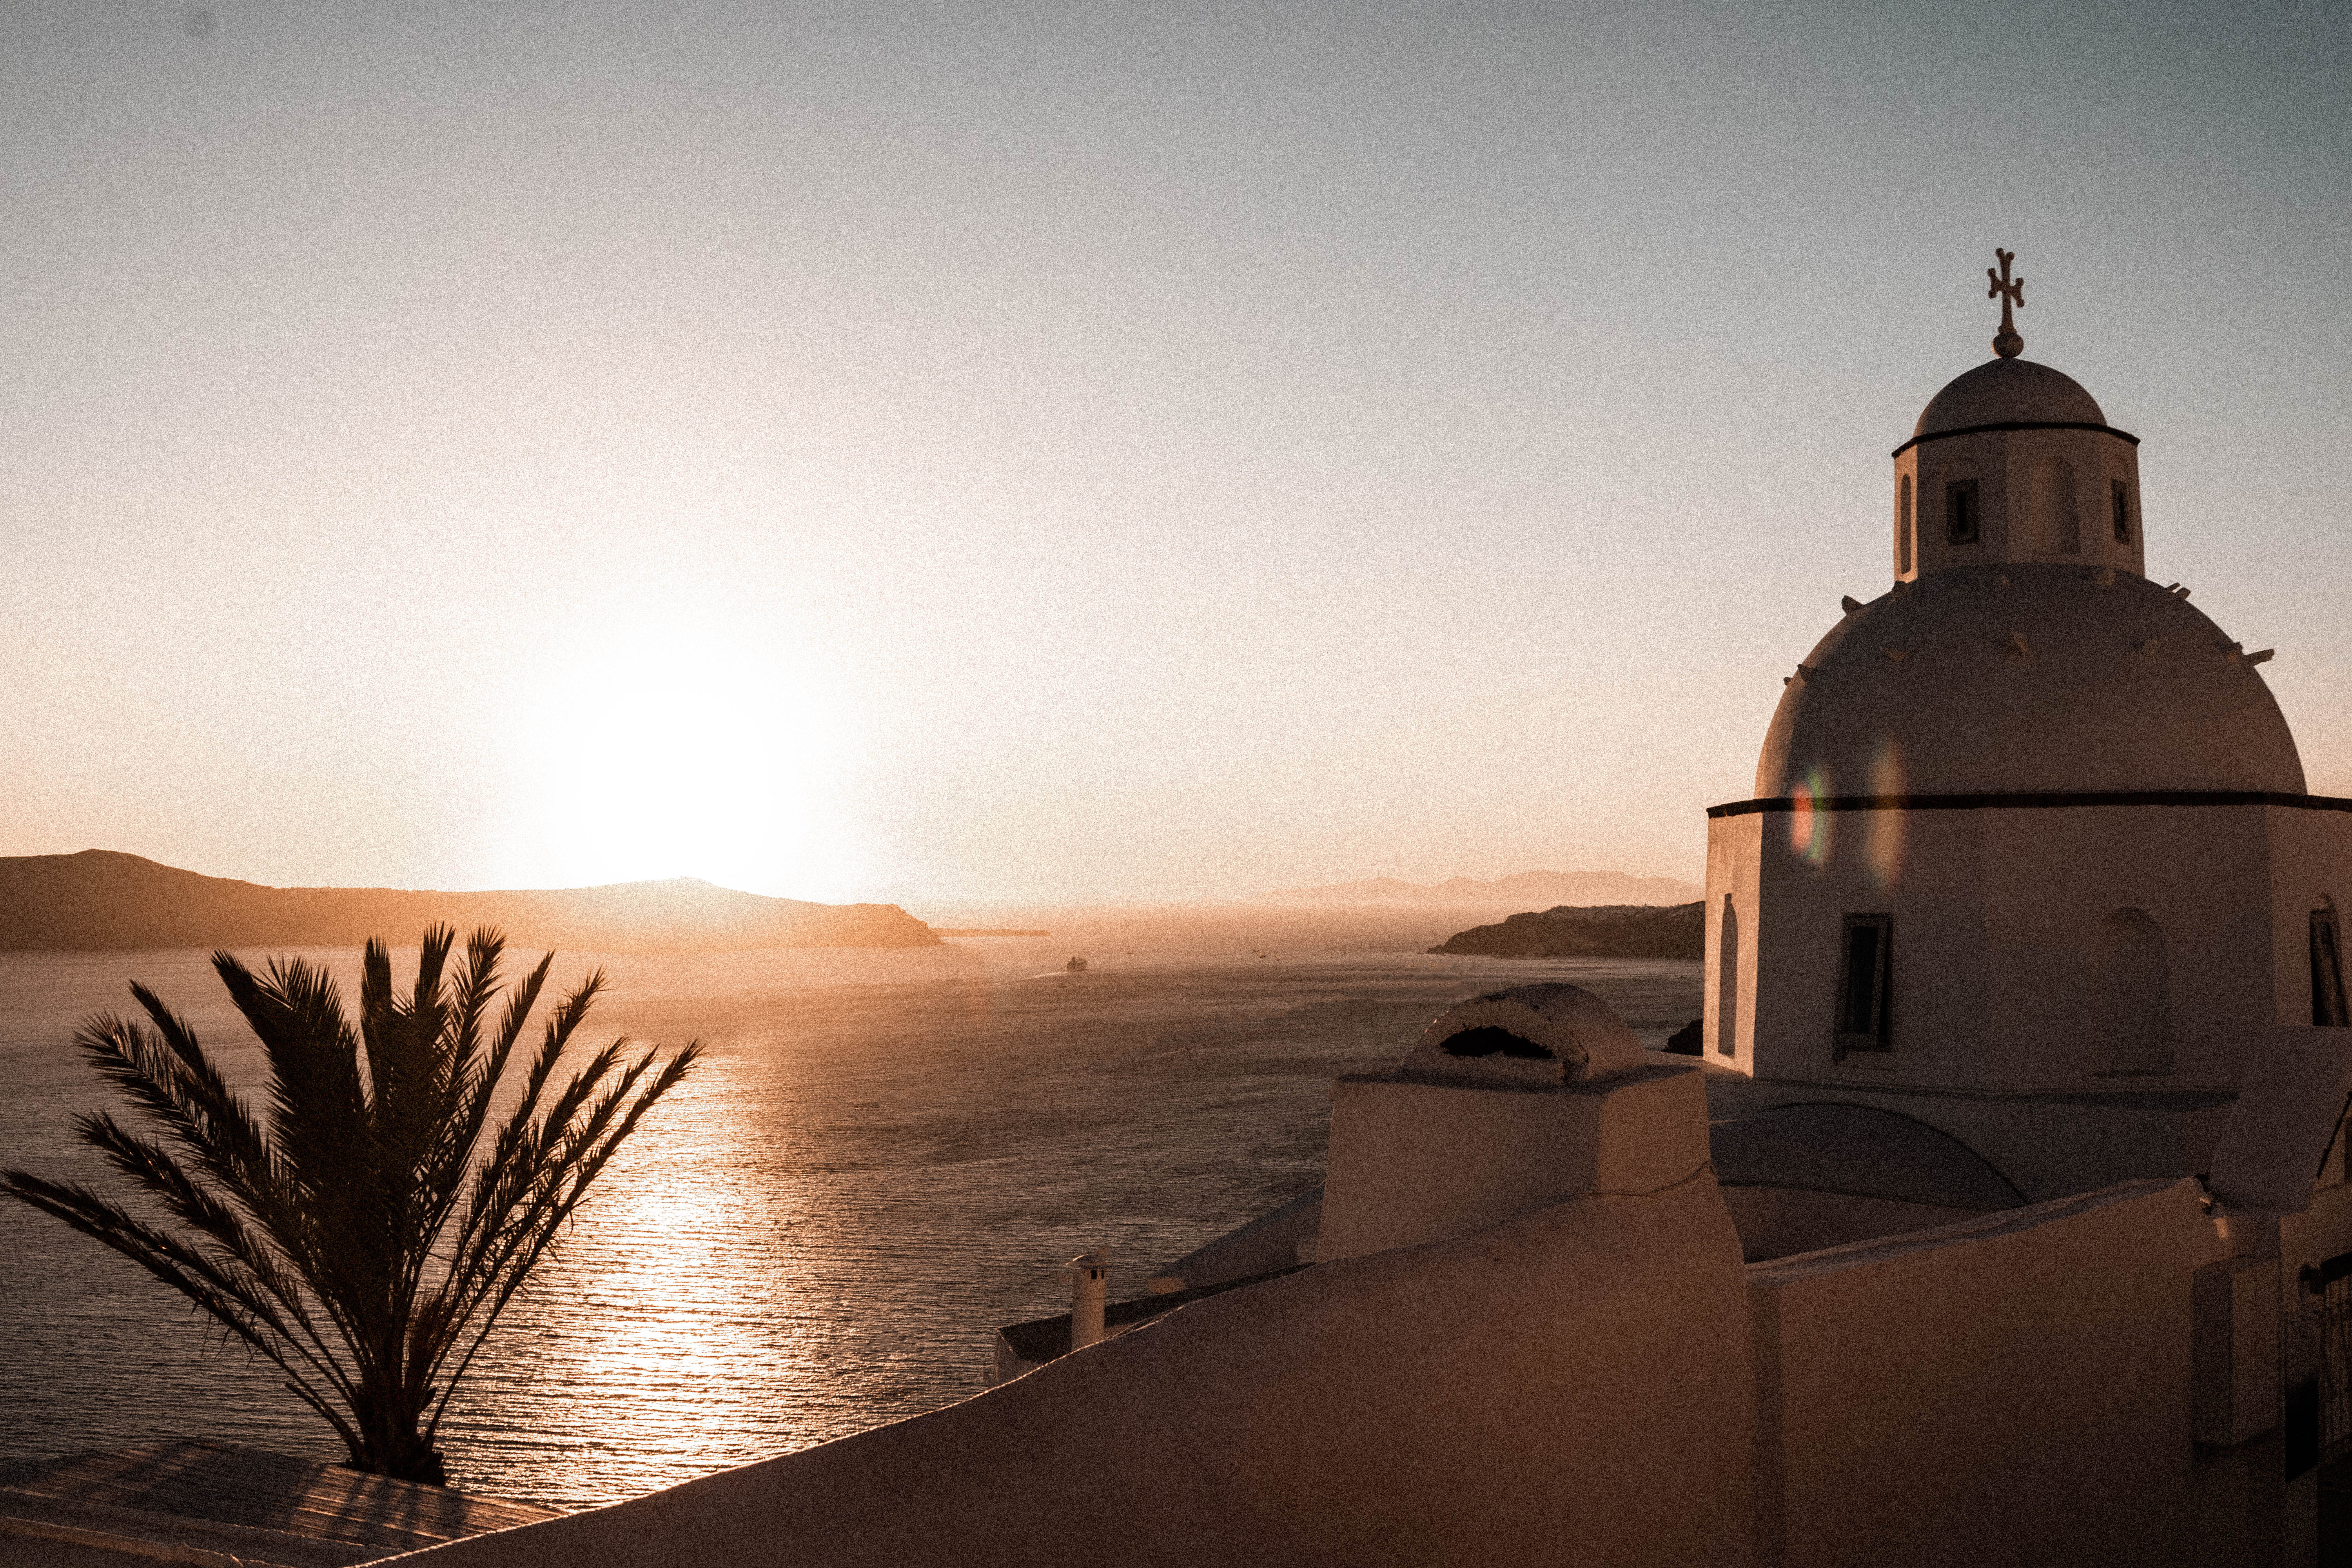
sky, natural environment, morning, sunset, landscape, palm tree, sea, tree, horizon, calm, arecales, sunlight, vacation, sunrise, evening, architecture, roof, tourism, plant, coast, building, house, sand, tower